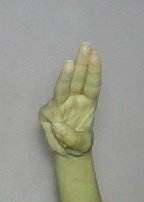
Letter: thaa